Hallucinate (song)

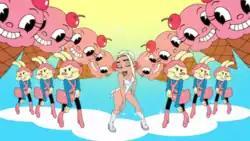
An animated Lipa dancing with bunnies and ice cream cones in the music video

The video opens with an animated Lipa inhaling stars in the sky. It then cuts to her performing in a black and white club, for a crowd of early 20th-century style cartoon characters with big eyes and bulbous shapes. She wears a white bodysuit and tall go-go boots of the same colour. Her backup podium dancers include muscular men and raunchy women, who have stars for heads. Lipa is then offered a flower from a character in the crowd with a heart-shaped head. After smelling it, rainbows start spiraling in her eyes, and then she is taken on a psychedelic trip.